Agneepath (2012 film)

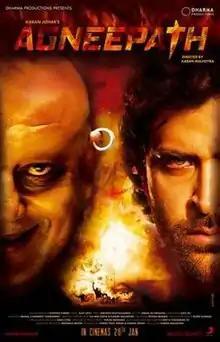
Theatrical release poster

Agneepath is a 2012 Indian Hindi-language action crime film produced by Hiroo Johar and her son Karan Johar under Dharma Productions and directed by Karan Malhotra in his directorial debut. Adaptation of the 1990 film of the same name directed by Mukul S. Anand and starring Amitabh Bachchan, it centers on a screenplay written by Malhotra and Ila Dutta Bedi, with dialogues written by Piyush Mishra. The film stars Hrithik Roshan and Sanjay Dutt along with Rishi Kapoor, Priyanka Chopra, Om Puri and Zarina Wahab in supporting roles. Similar to the original, in the film, Vijay Deenanath Chauhan (Hrithik Roshan), a common man from the island village of Mandwa who seeks revenge for his father's humiliation and murder at the hands of Kancha Cheena (Sanjay Dutt); in the process, he befriends Rauf Lala (Rishi Kapoor), an underworld gangster, and falls in love with a loquacious girl, Kaali Gawde (Priyanka Chopra).